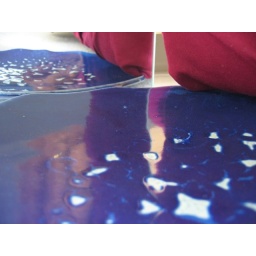
Utata's Iron Photographer 18: something blue reflected in the mirror with a soft focus.